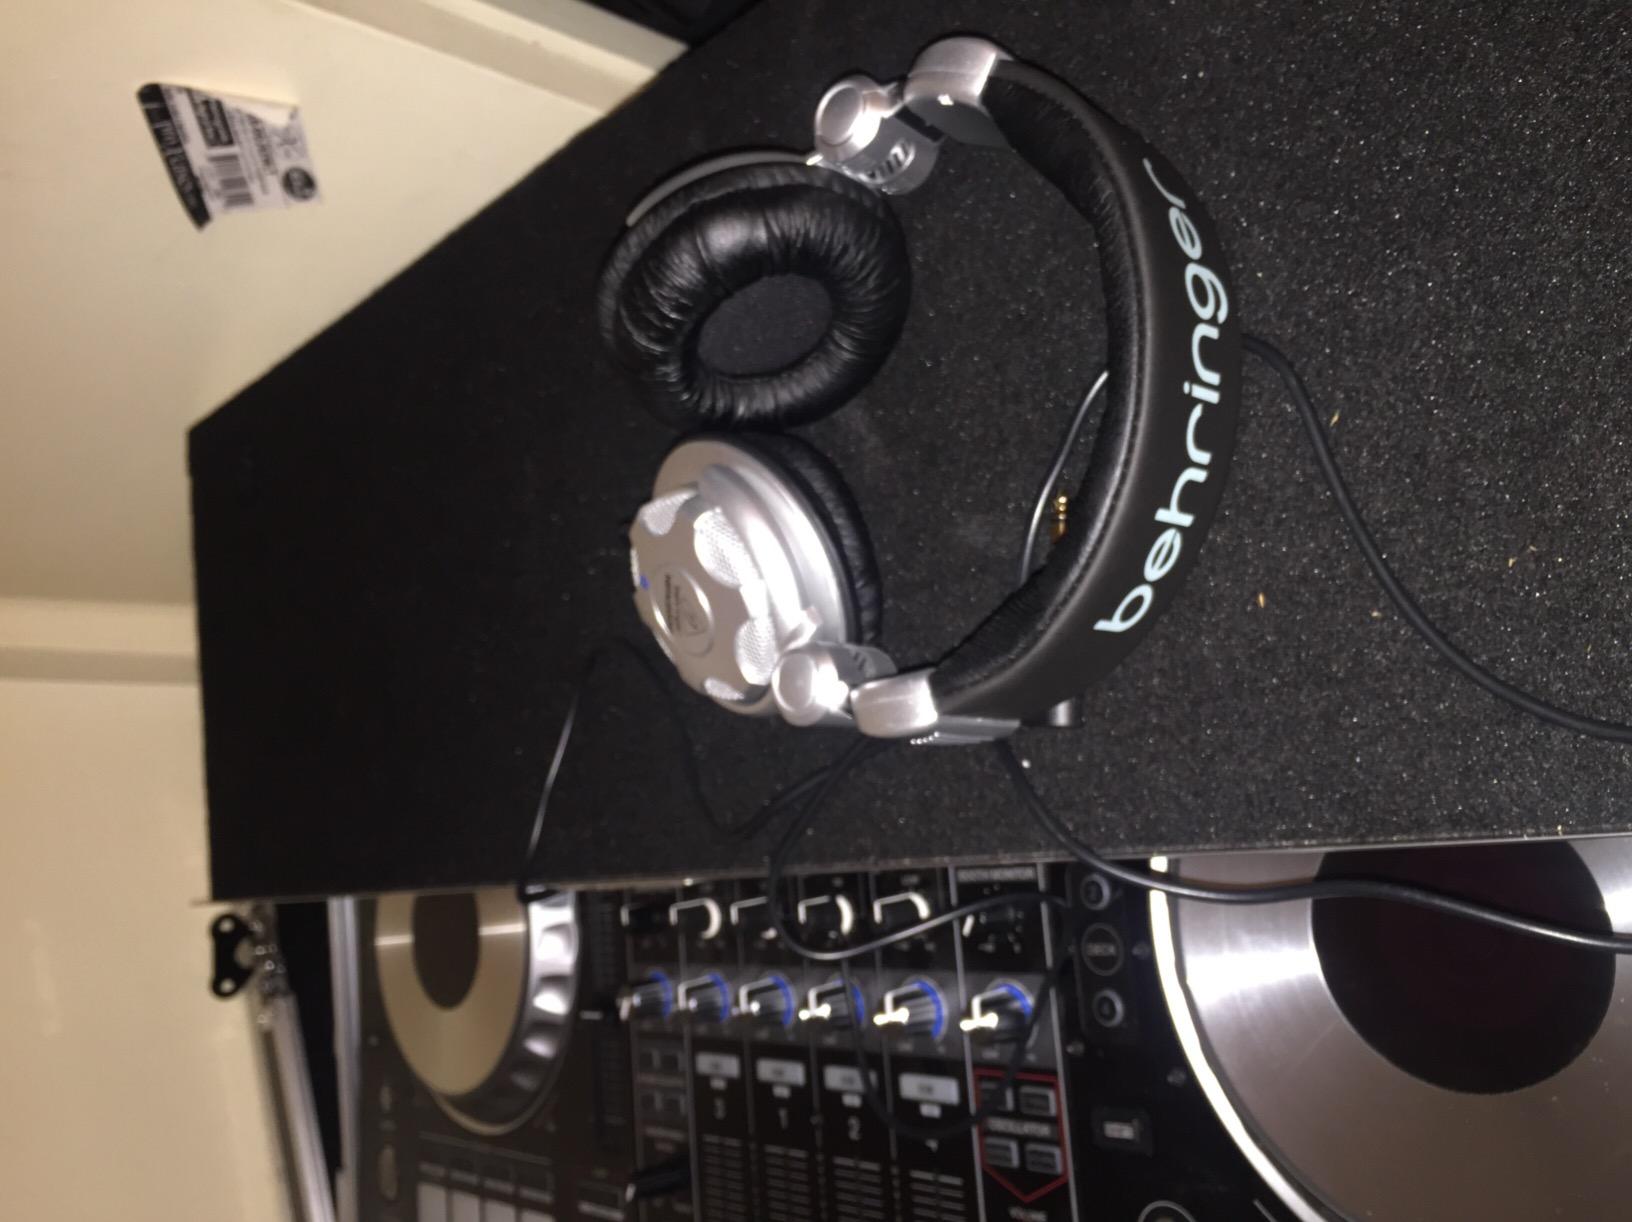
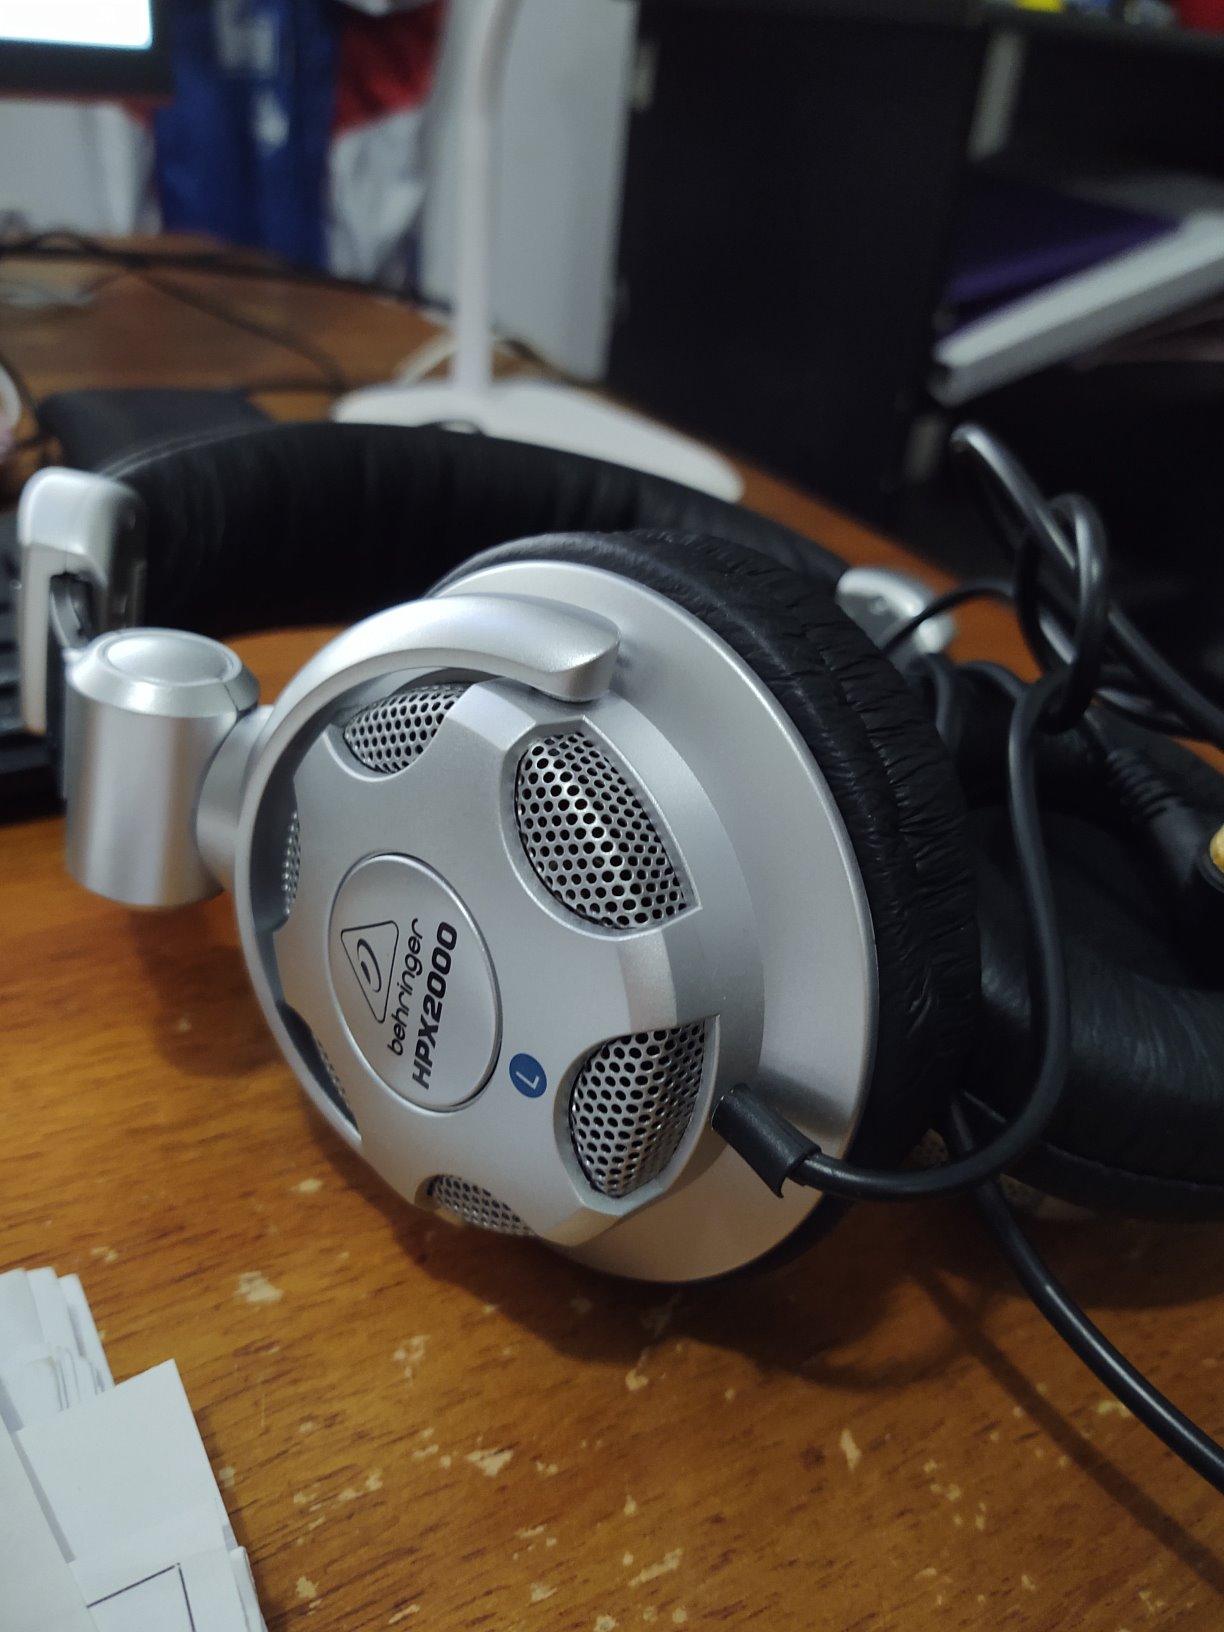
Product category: headphones
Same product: yes